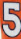
Number: 5